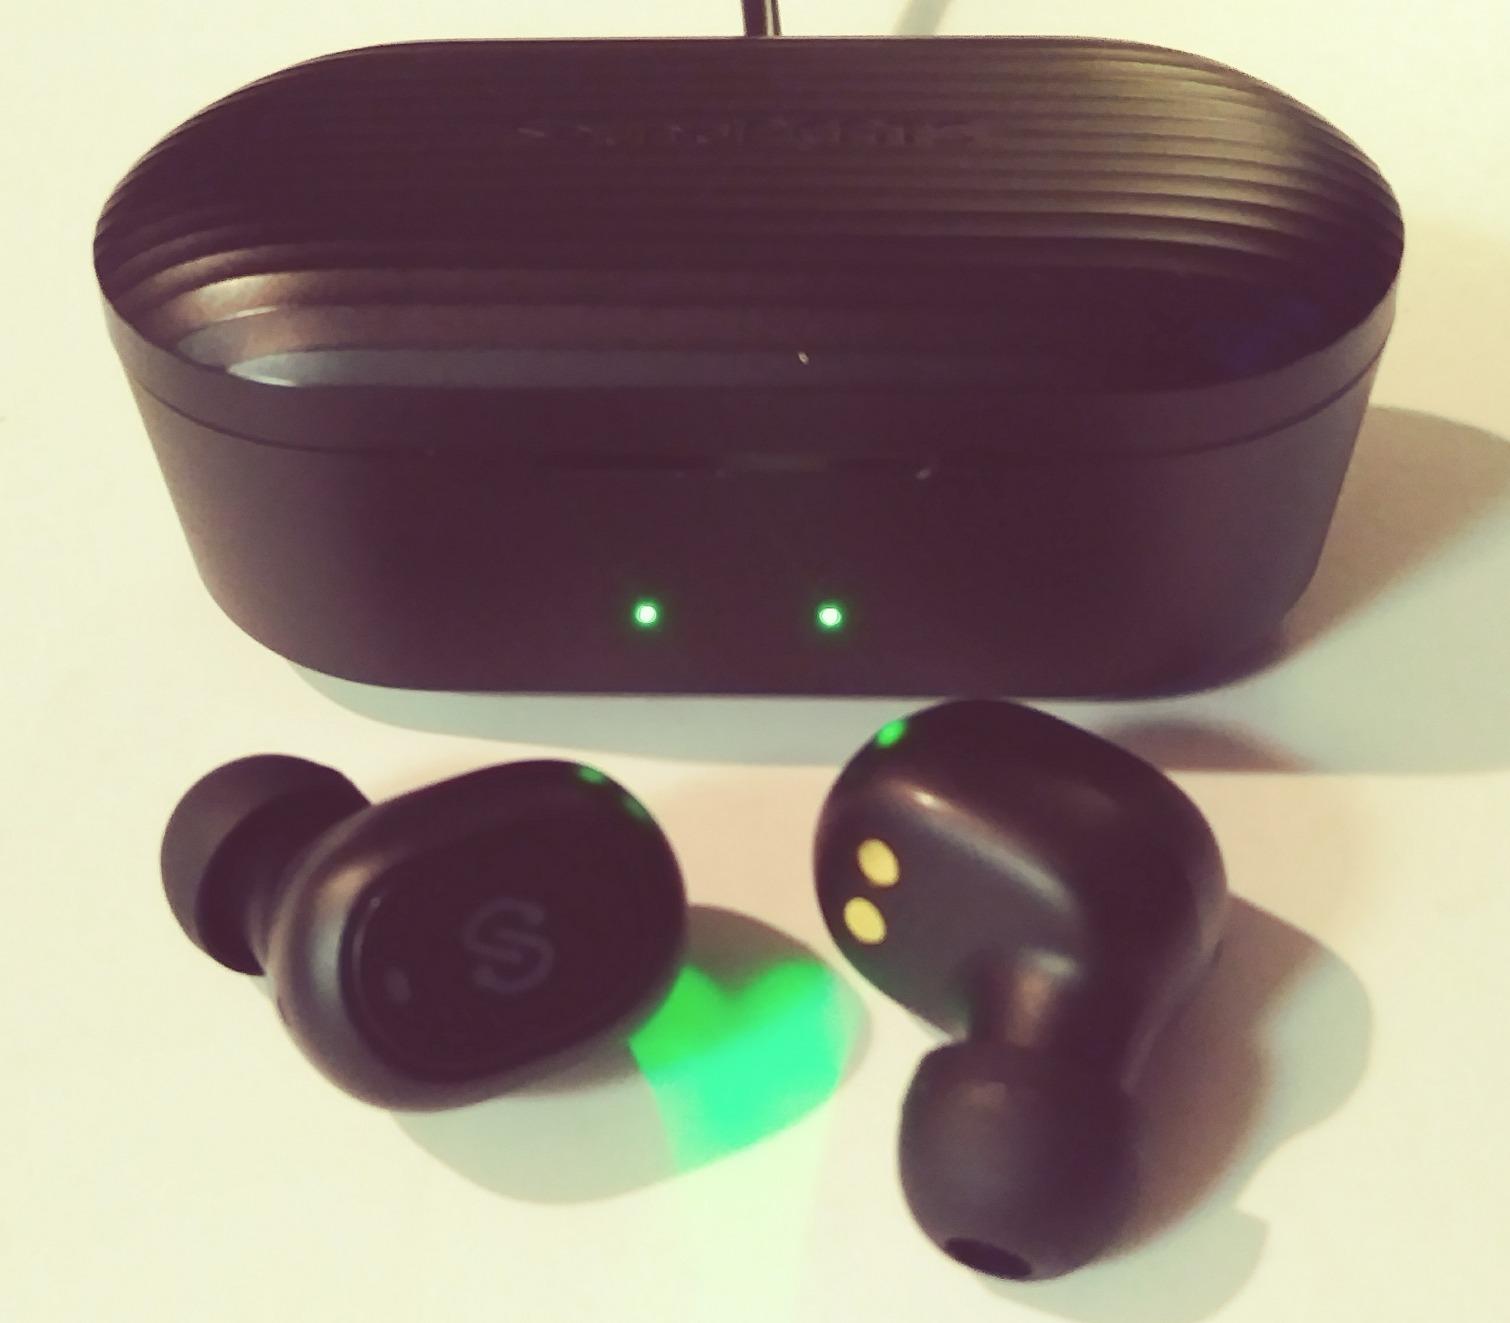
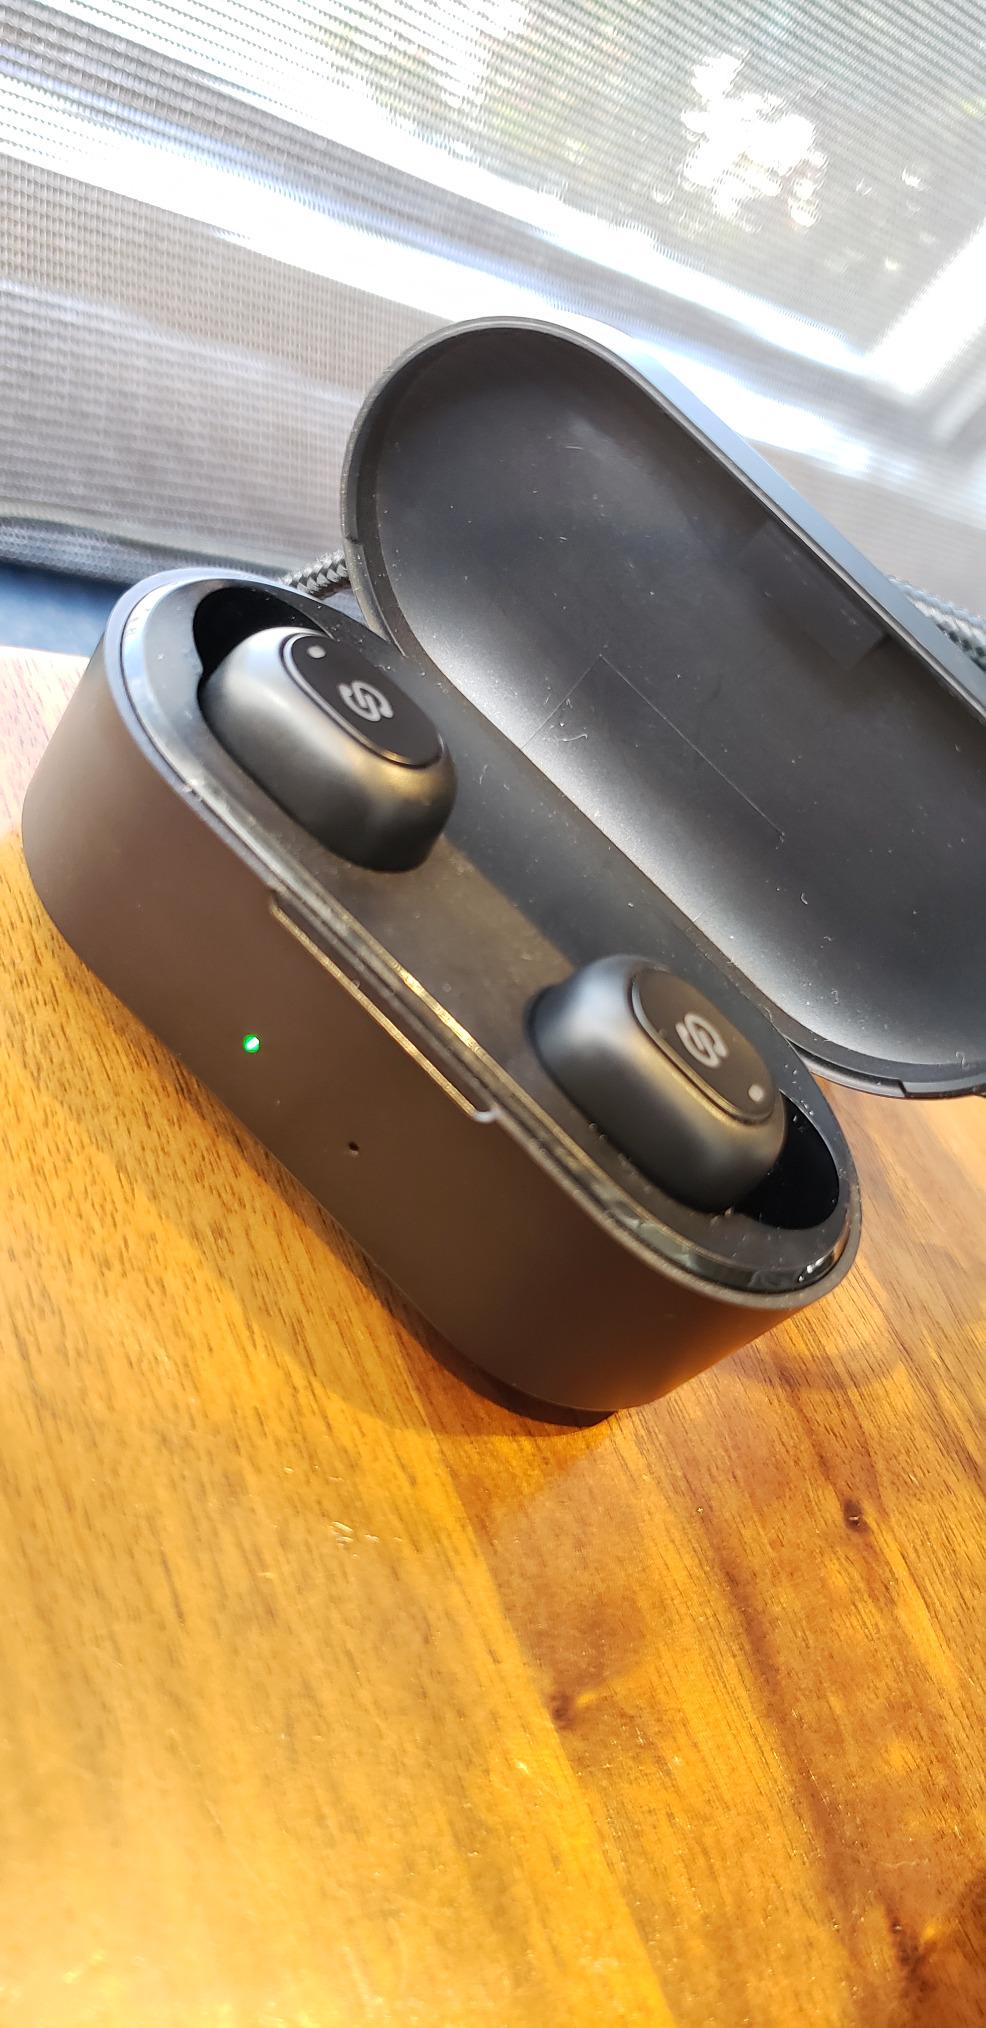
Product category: earbuds
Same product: yes